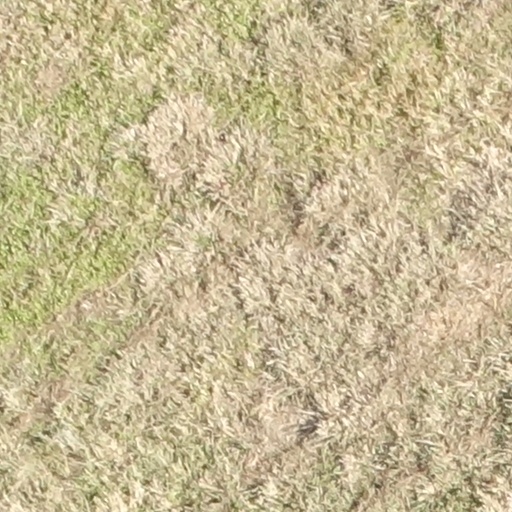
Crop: sorghum